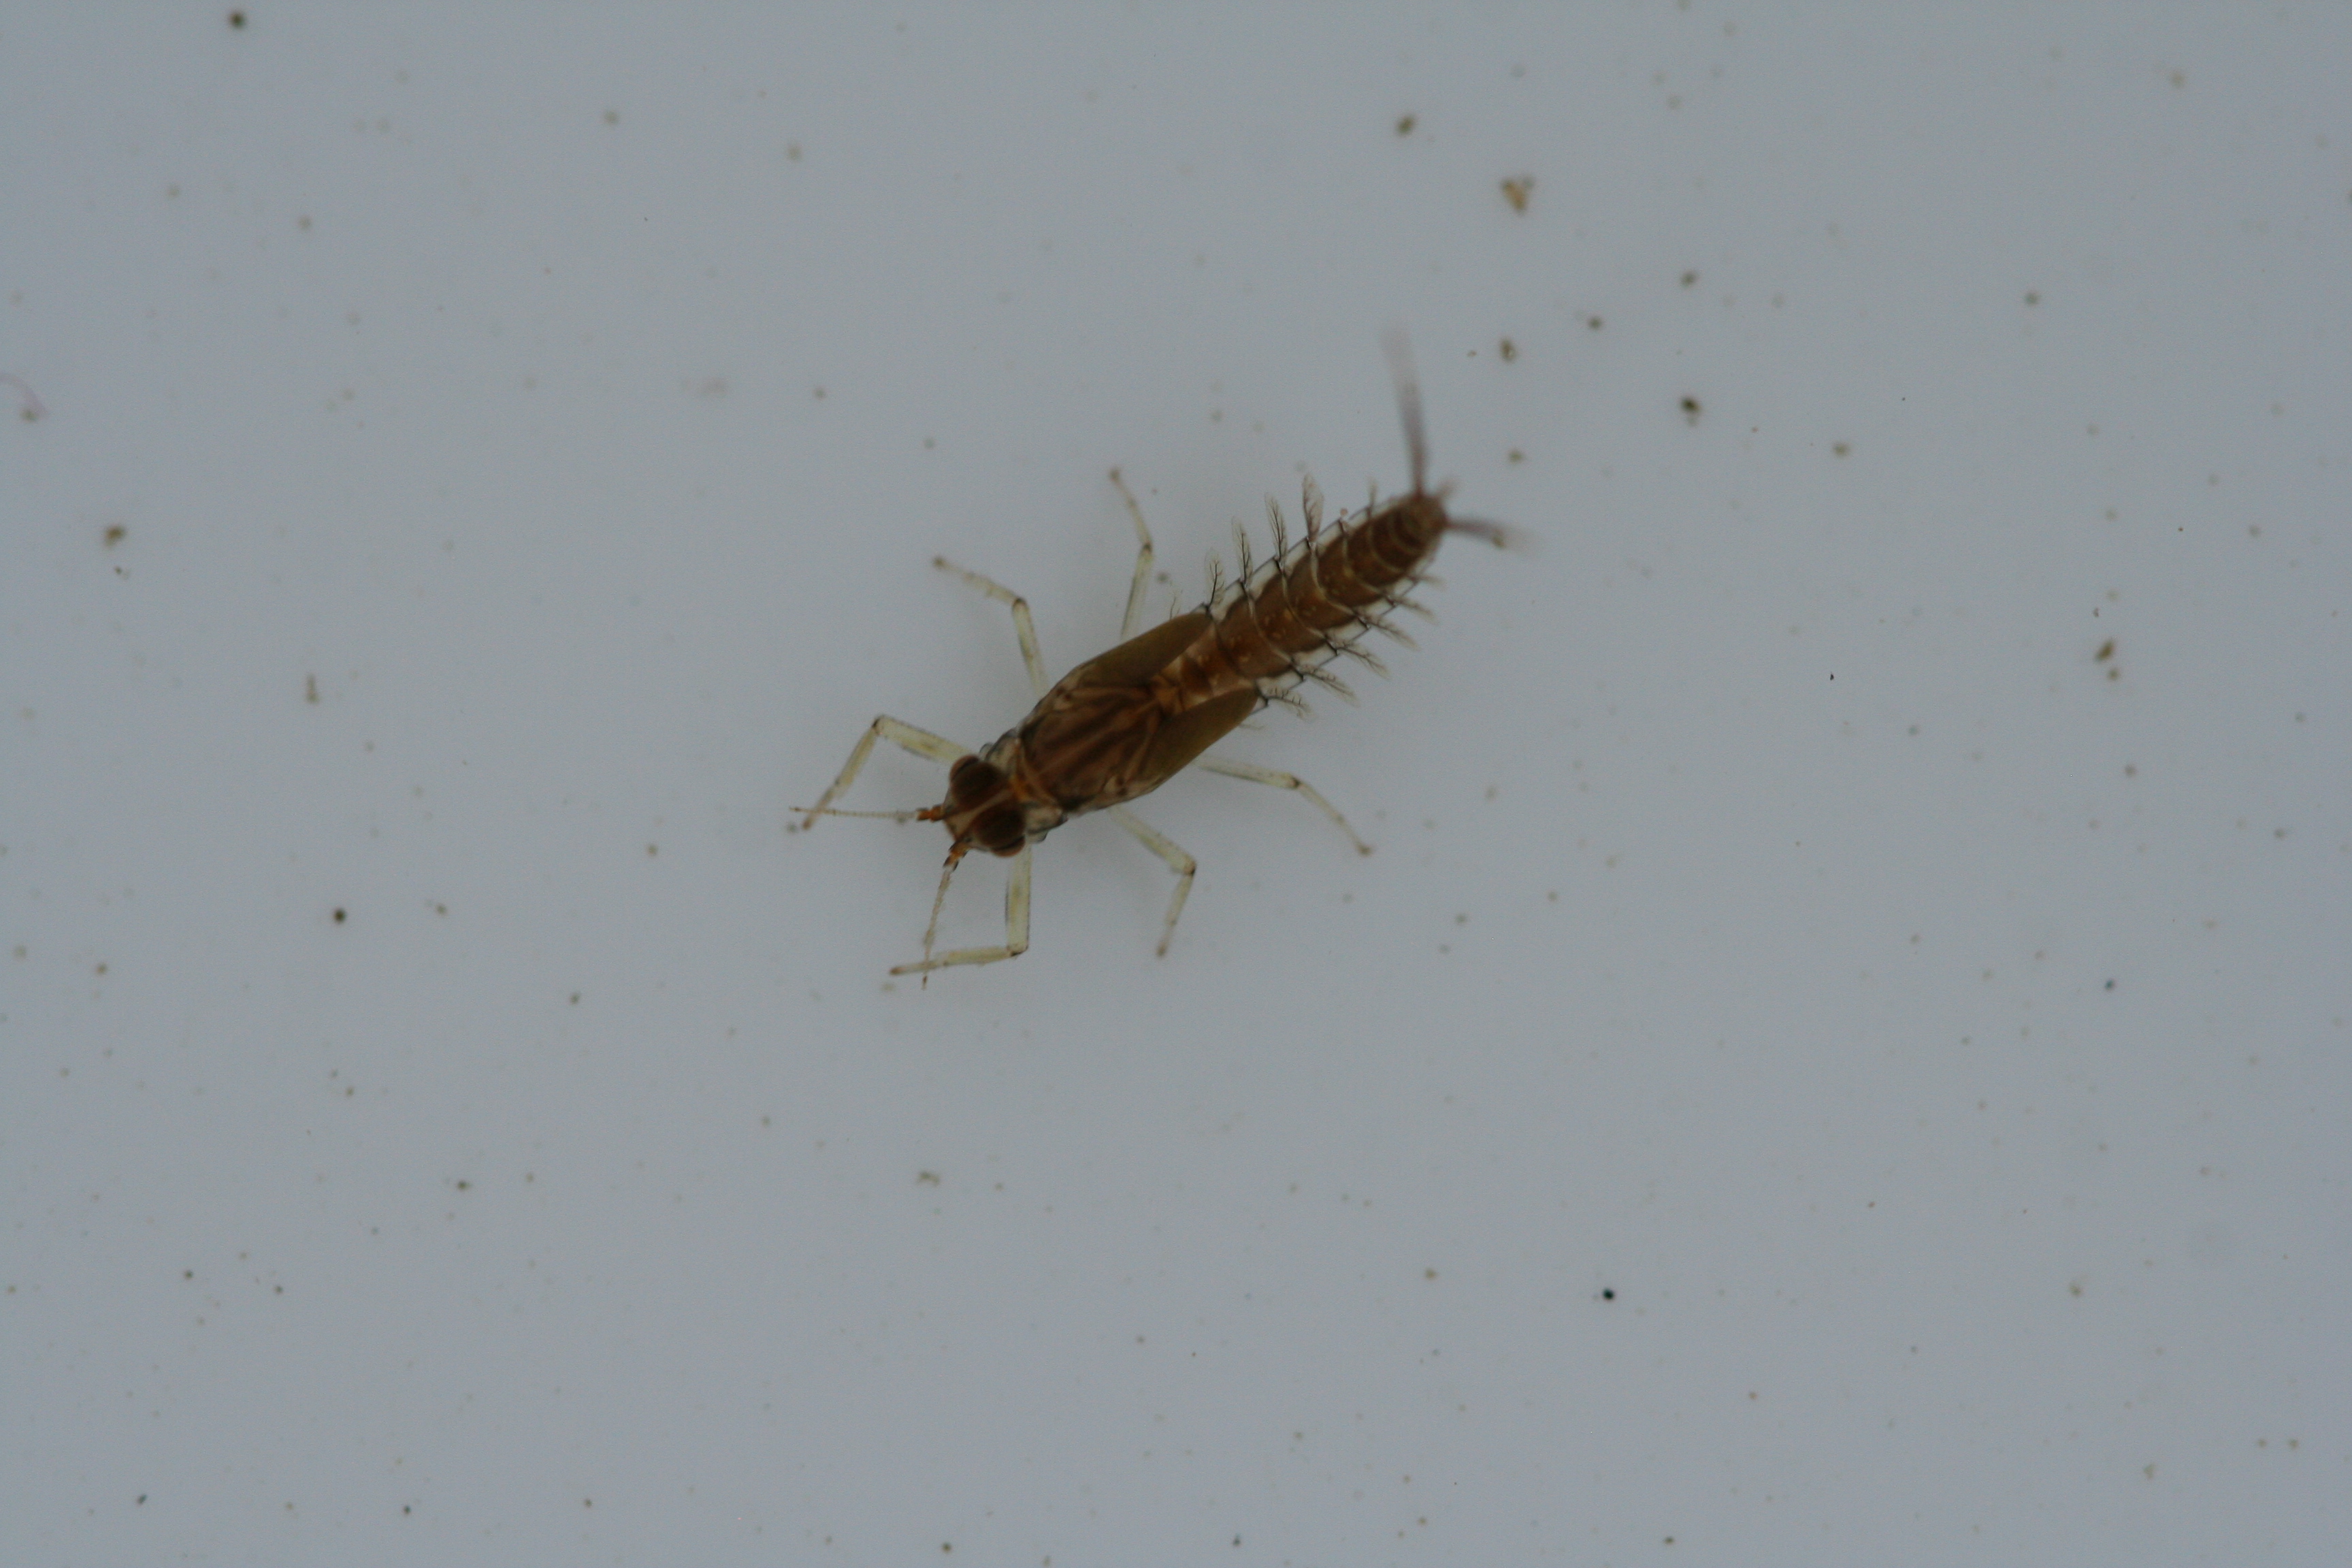
Macroinvertebrate group: minnow_mayflies